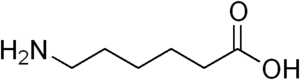
Les bactéries mangeuses de nylon forment une souche de Flavobacterium capable de digérer certains sous-produits de nylon 6. Cette souche de Flavobacterium sp. KI72, est devenue plus populaire sous le nom de « bactérie mangeuse de nylon », et les enzymes utilisées pour digérer des molécules de synthèse produites par l'humain sont devenues connues sous le nom de « nylonases ». De nombreux autres organismes présentent la même capacité.